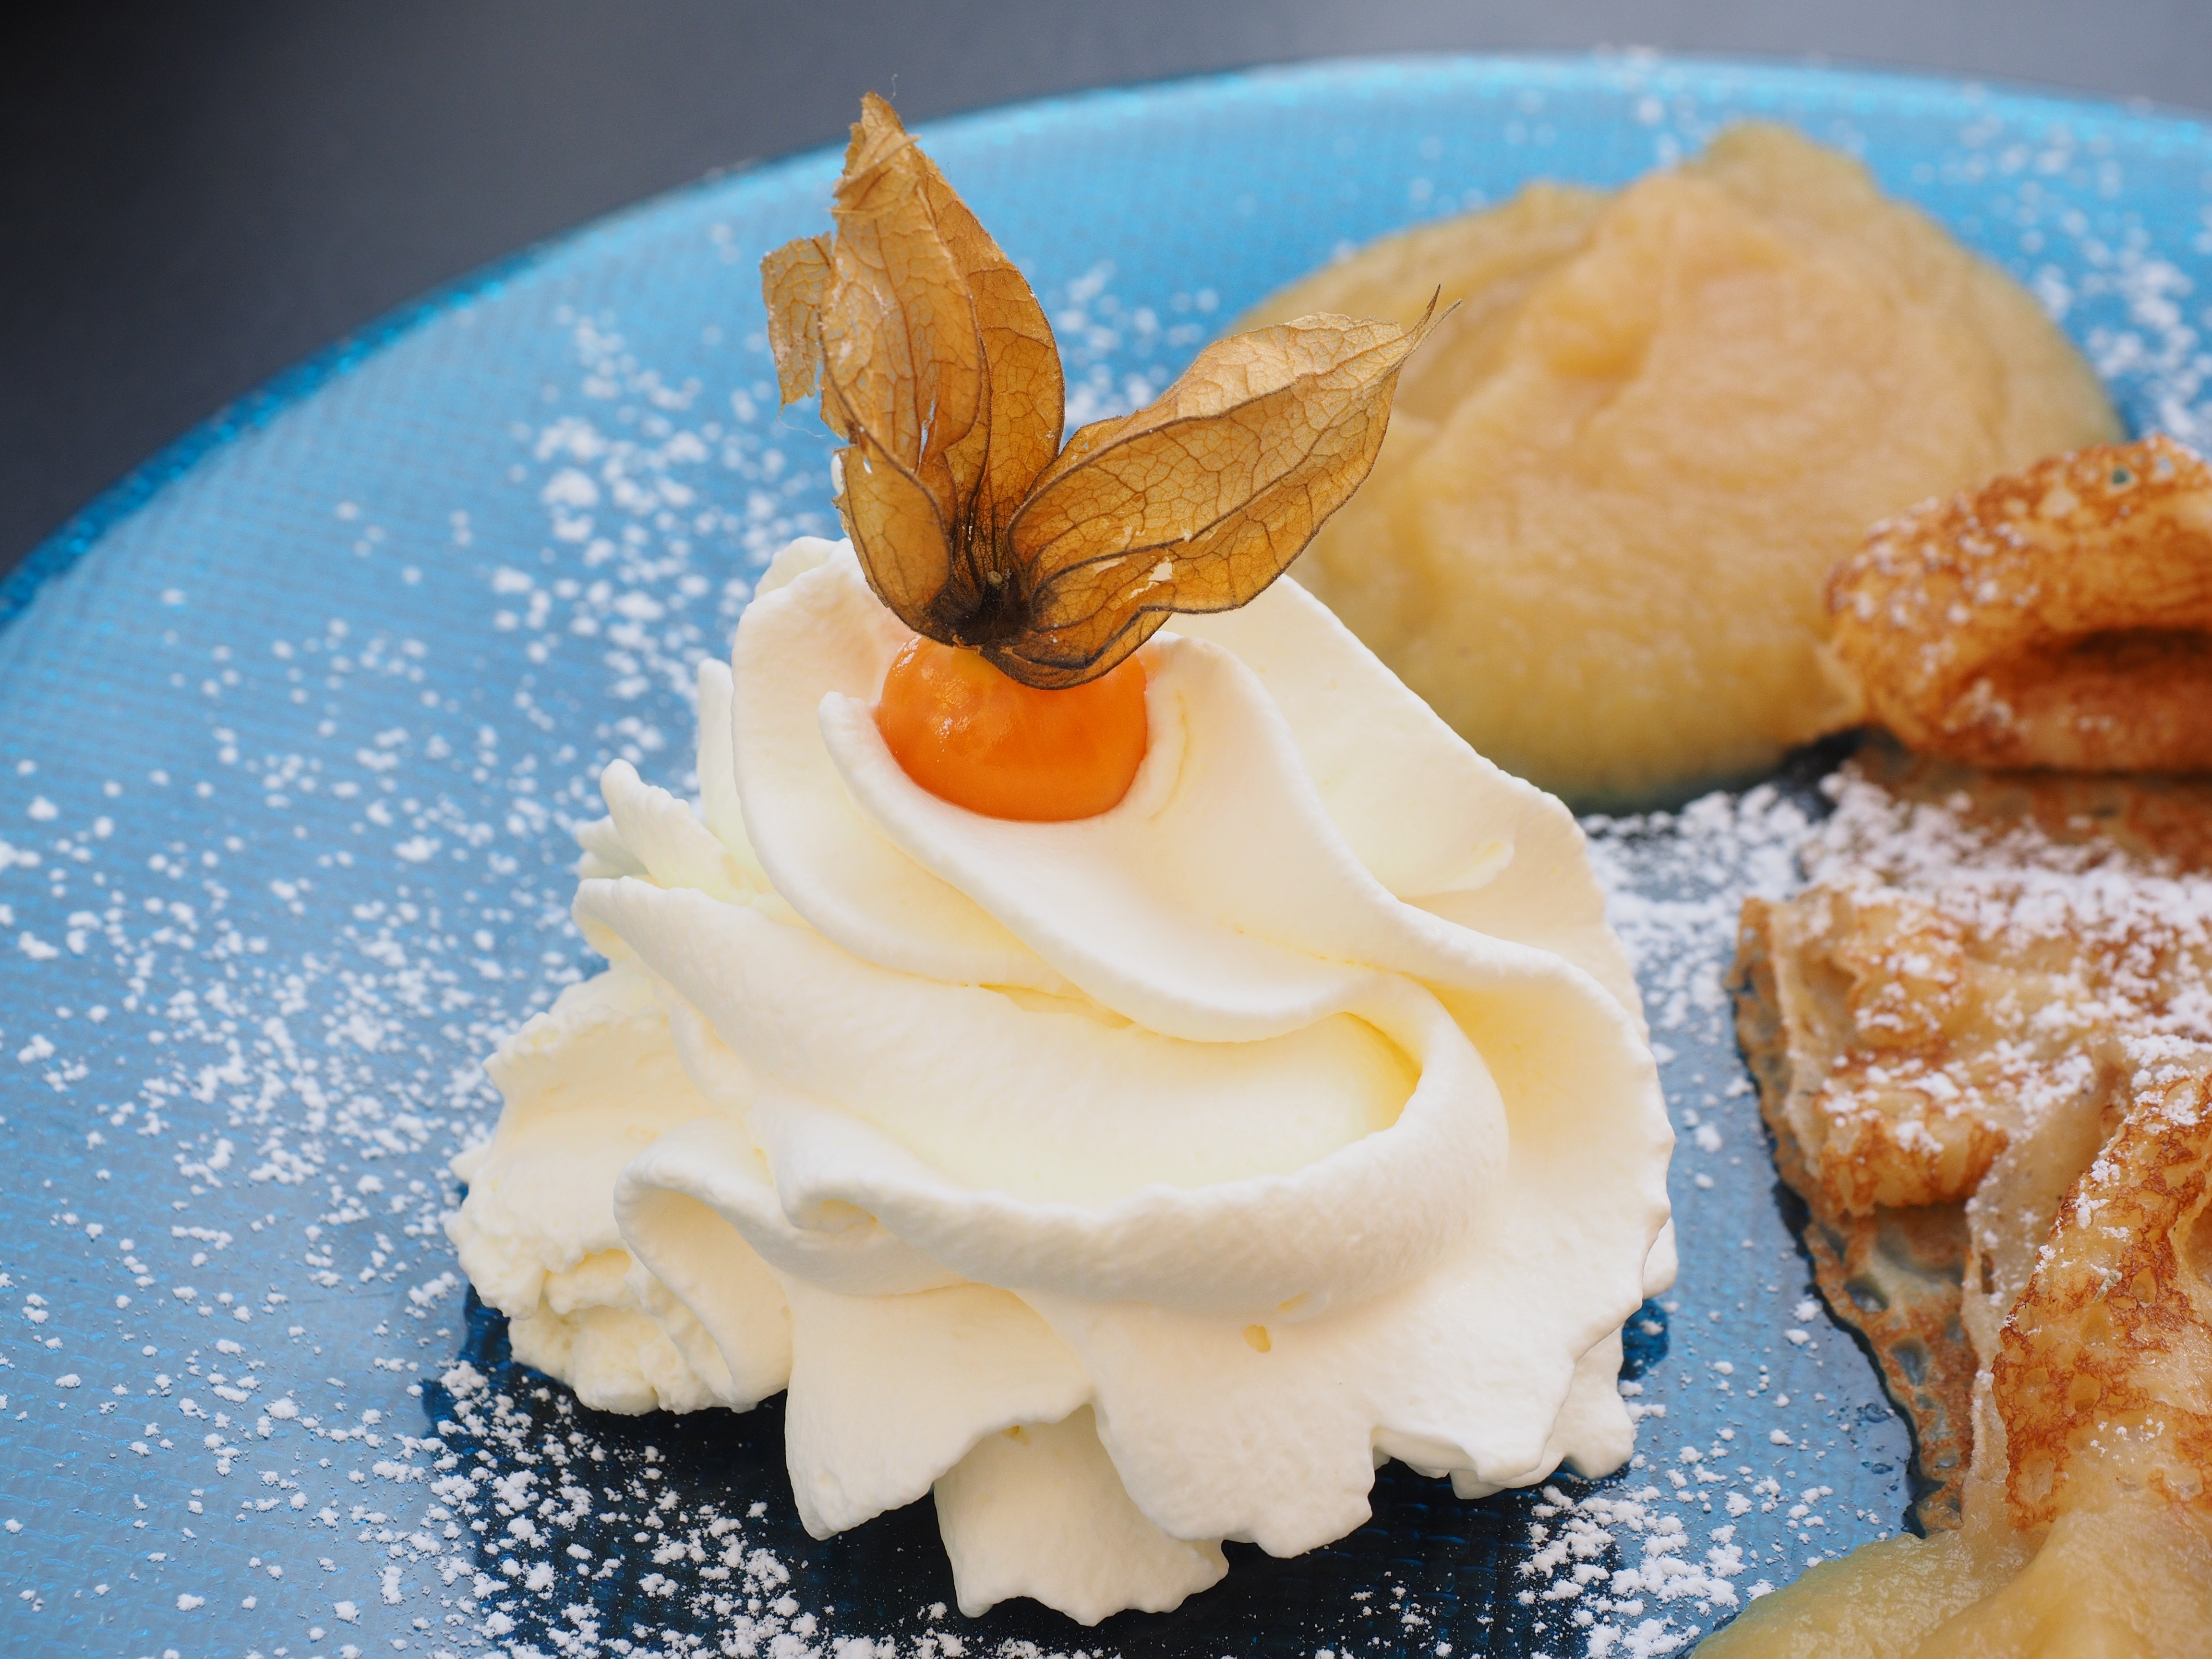
fruit, sweet, decoration, orange, dish, food, produce, breakfast, baking, dessert, cuisine, cream, delicious, deco, whipped cream, icing, edible, sweetness, physalis, lampionblume, solanaceae, flavor, cape gooseberry, nachtschattengew chs, physalis peruviana, andes berry, andes cherry, peruvian blasenkirsche, judenkirsche, buttercream, cream haeuchen